Watcher (TV series)

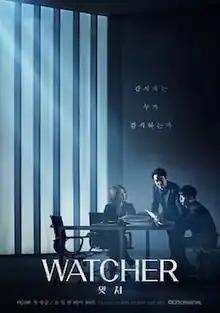
Promotional poster

Watcher (stylized as WATCHER) is a 2019 South Korean television series starring Han Suk-kyu, Seo Kang-joon, and Kim Hyun-joo. It aired on OCN every Saturday and Sunday at 22:20 (KST) from July 6 to August 25, 2019.